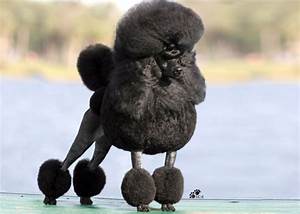
Label: dog